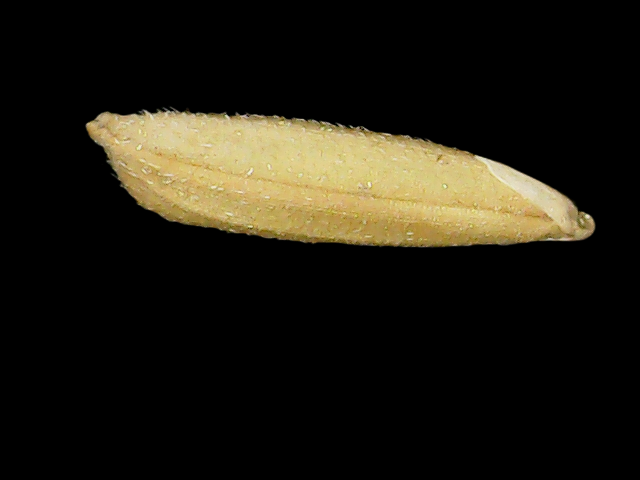
Rice variety: Binadhan16